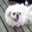
Label: dog